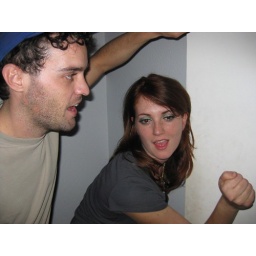
we all started beating on the bathroom door in unison and came up with a song.